Willum Þór Willumsson

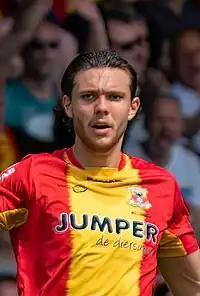
Willum with Go Ahead Eagles in 2023

Willum Þór Willumsson (born 23 October 1998) is an Icelandic professional footballer who plays as a midfielder for club Birmingham City and the Iceland national team.